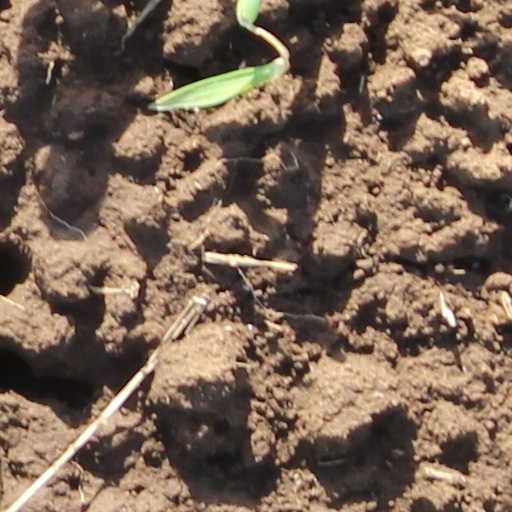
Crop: wheat